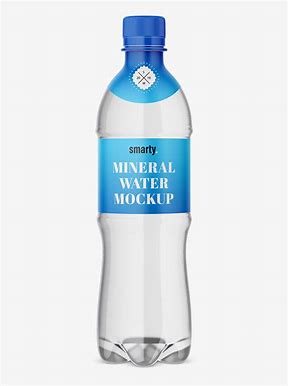
Label: plastic